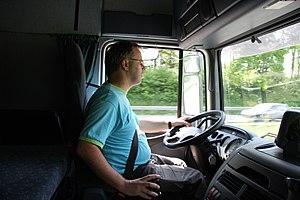
Un conducteur de poids-lourds, aussi appelé camionneur ou chauffeur routier, est chargé du transport routier réglementé de marchandises par camion.